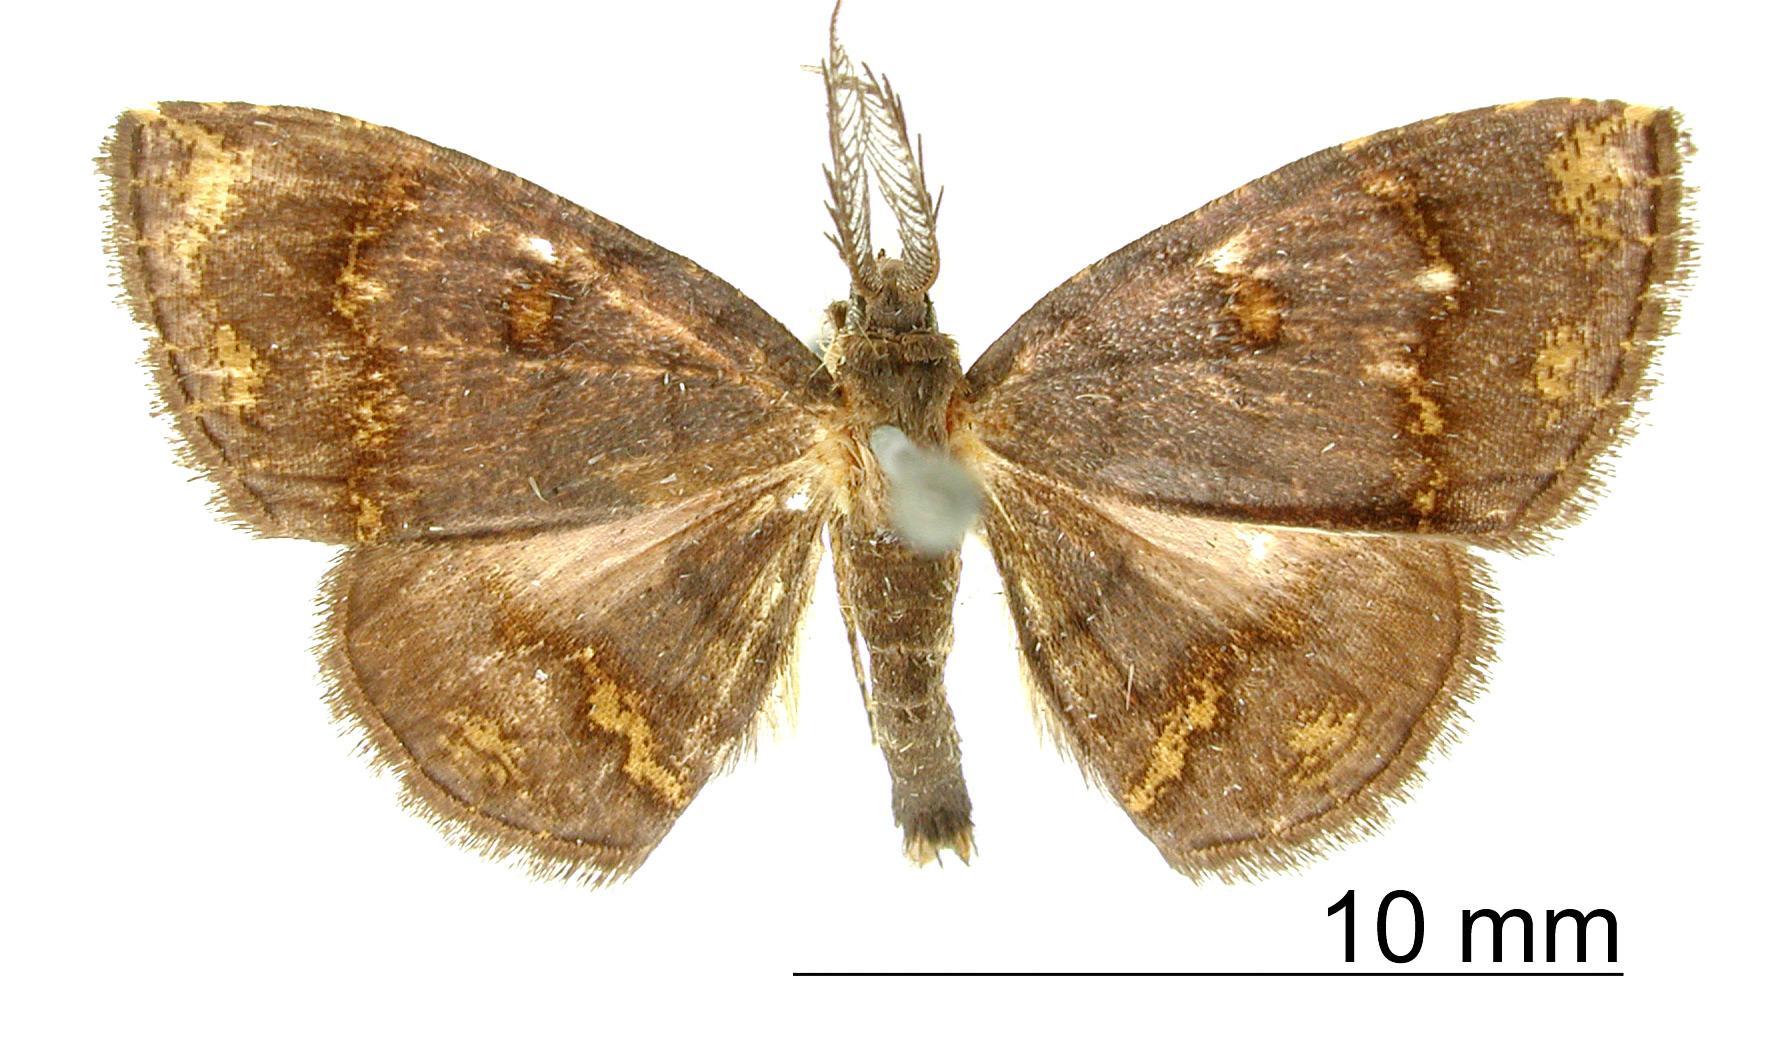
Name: Cyclomia disparilis
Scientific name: Cyclomia disparilis Schaus, 1911
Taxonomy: Animalia, Arthropoda, Insecta, Lepidoptera, Geometridae, Ennominae
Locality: Juan Vinas, Costa Rica, Costa Rica